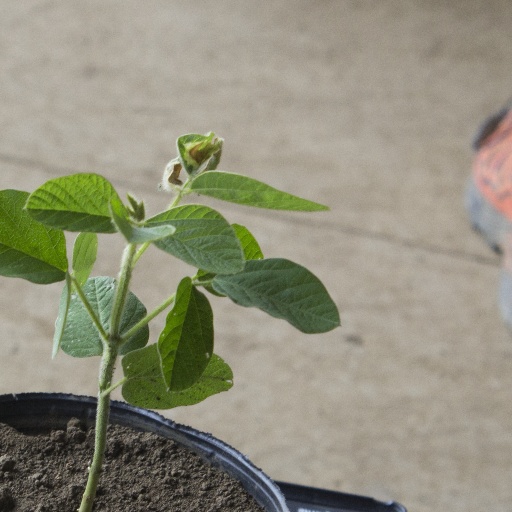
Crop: soybean